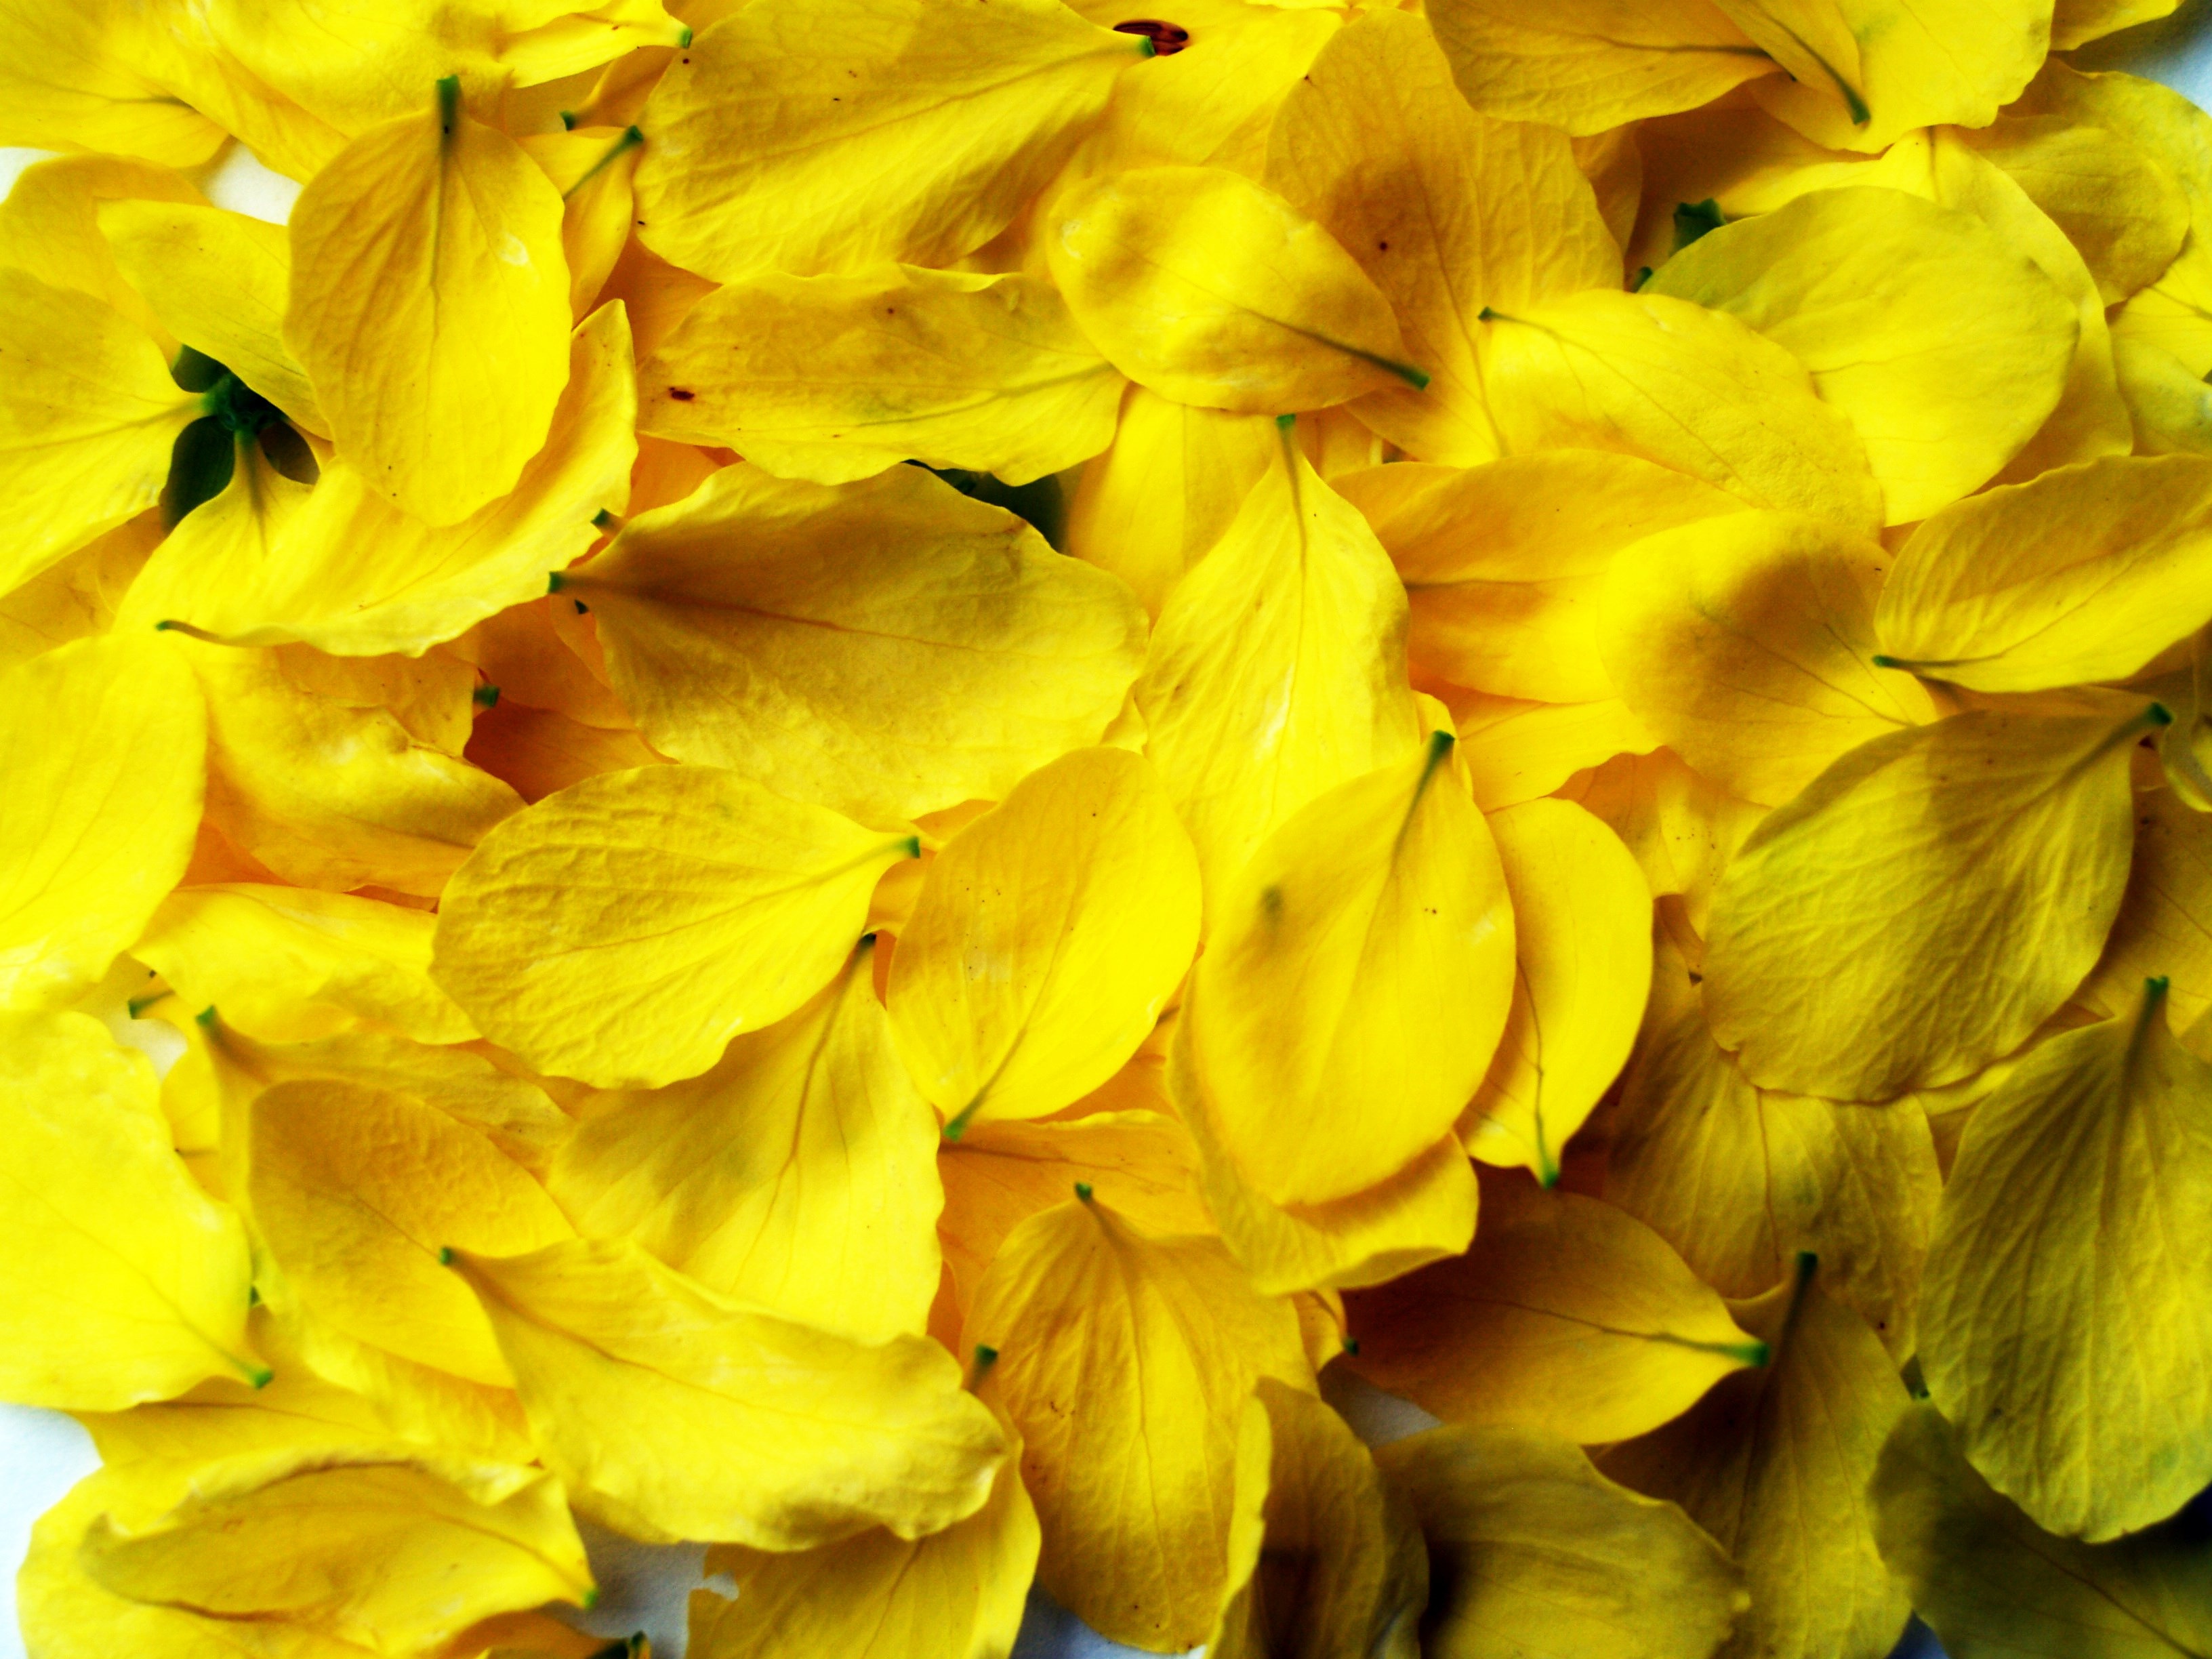
tree, nature, branch, blossom, growth, plant, bunch, white, sunlight, leaf, flower, petal, bloom, isolated, photo, summer, floral, bouquet, decoration, green, golden, color, natural, blooming, hanging, colorful, yellow, flora, season, thailand, falling, national, background, gold, decorative, bright, vertical, beautiful, indian, thai, many, shower, perennials, nobody, macro photography, flowering plant, maidenhair tree, cassis, cassia, laburnum, purging, ratchaphruek, tropica, caesalpiniaceae, woody plant, land plant